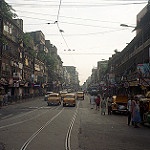
Label: street